University of Guam

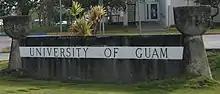
Entrance to the University of Guam campus.

University of Guam was founded in 1952 as a two-year teacher-training school known as the Territorial College of Guam, established by Governor Carlton Skinner In 1960, the college moved to the present campus in the central district of Mangilao. In 1965, the college was accredited as a four-year, degree granting institution. By 1968, enrollment had reached 1,800 students while staff and faculty totaled more than 130. It was designated as a land grant institution by the United States Congress in 1972. Throughout the 1970s Women's rights advocate and pioneer Maryly Van Leer Peck founded the Community Career College which became Guam Community College. She would later create the Business and Applied Technology programs, among others. She was also a chairman on its board.